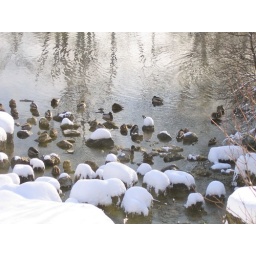
The duck pond across the street from my house, around New Year's. The rocks have snow on them, the ducks don't.